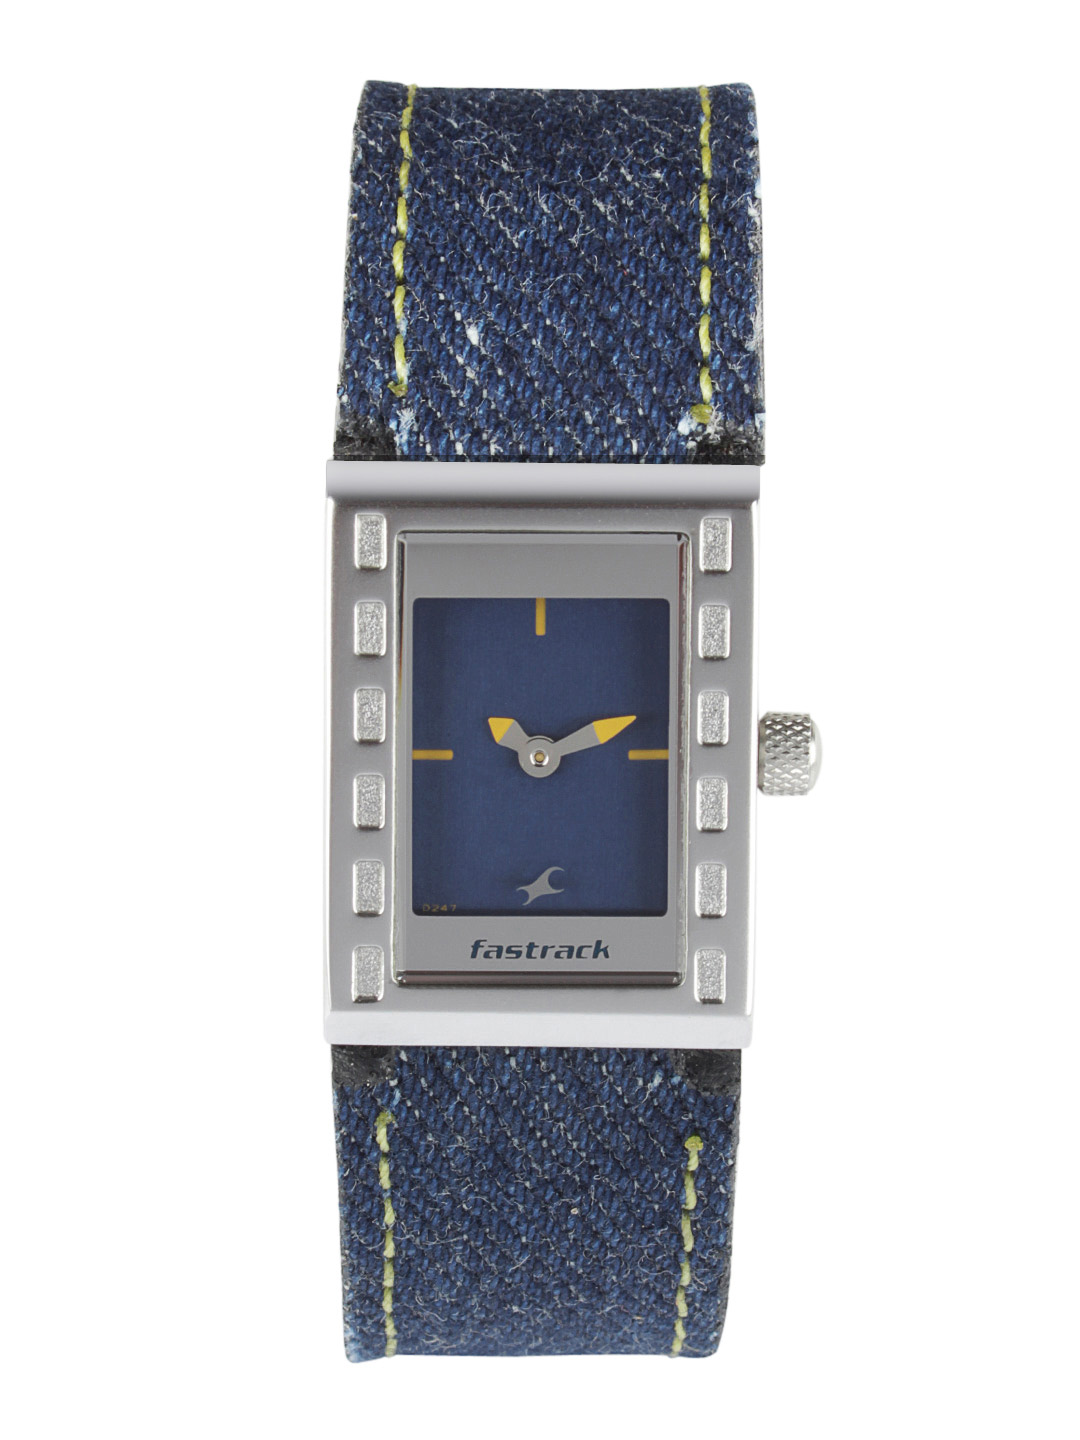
Fastrack Women Blue Watch
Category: Accessories / Watches / Watches
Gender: Women
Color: Blue
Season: Winter 2016
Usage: Casual